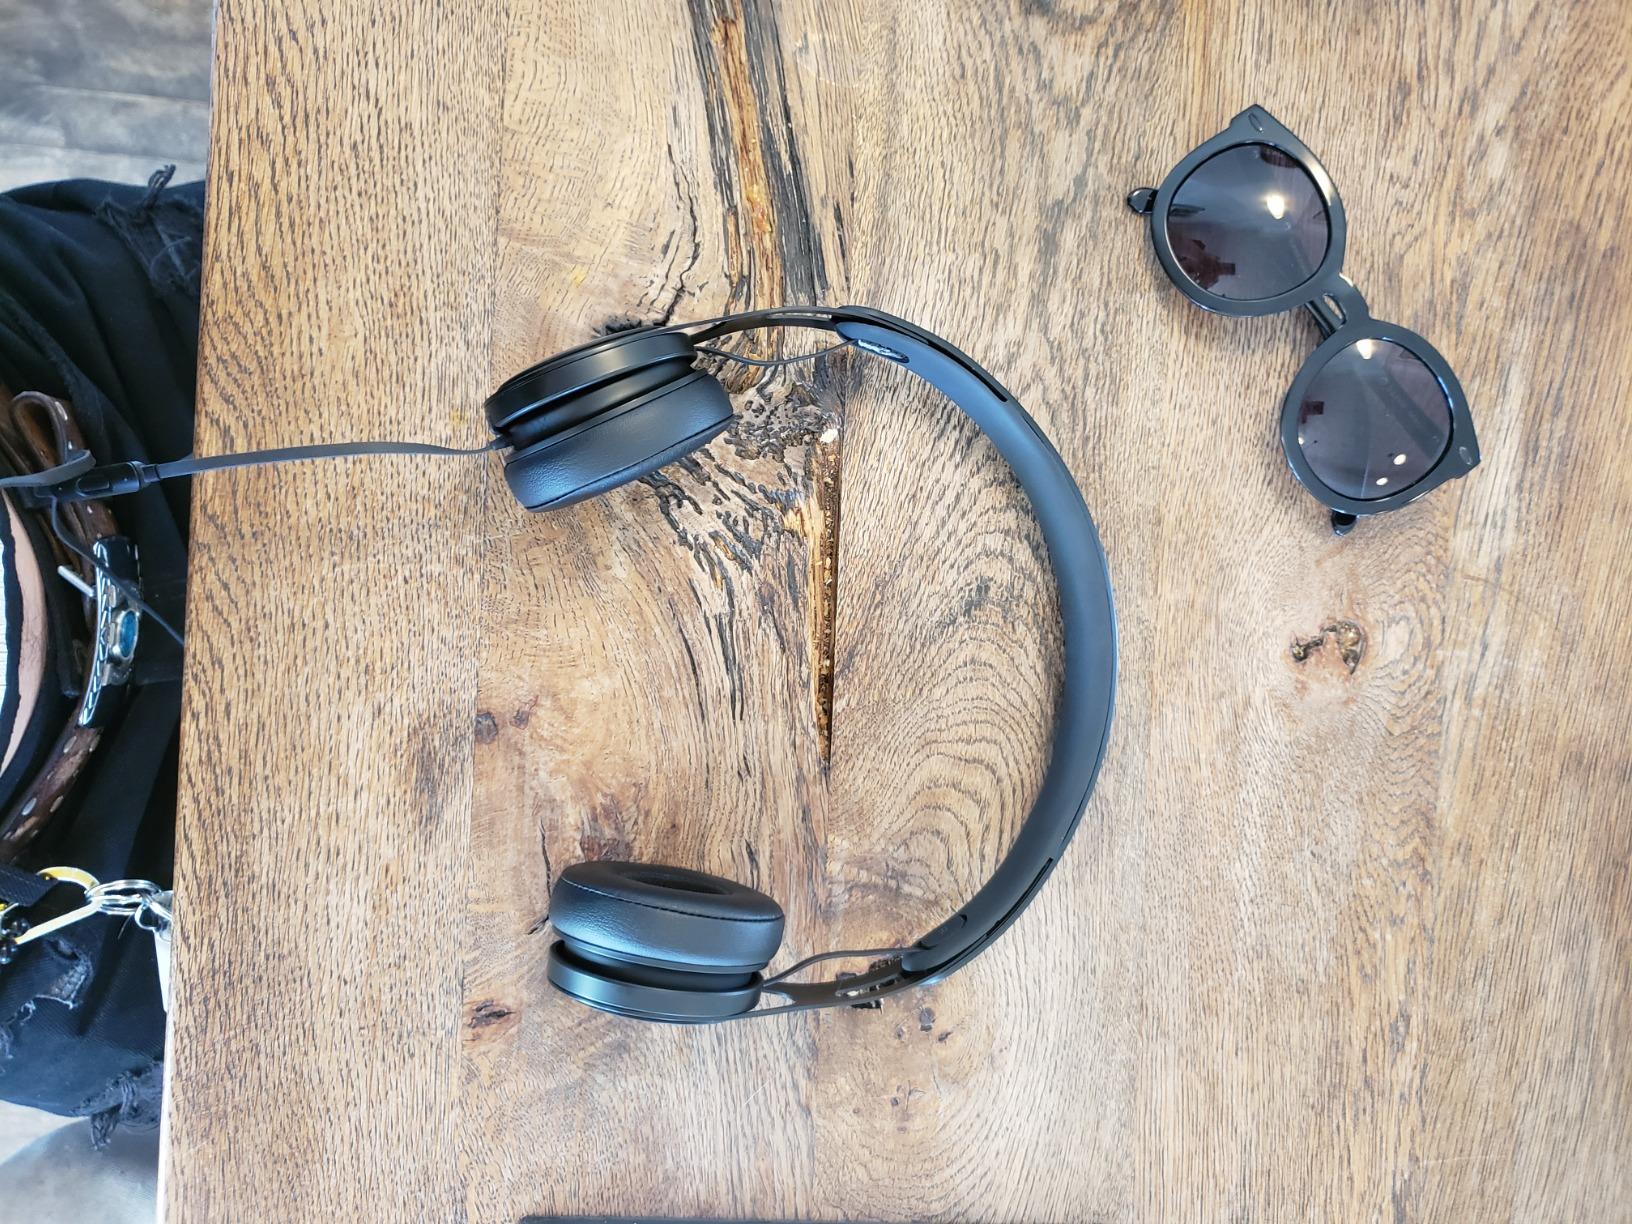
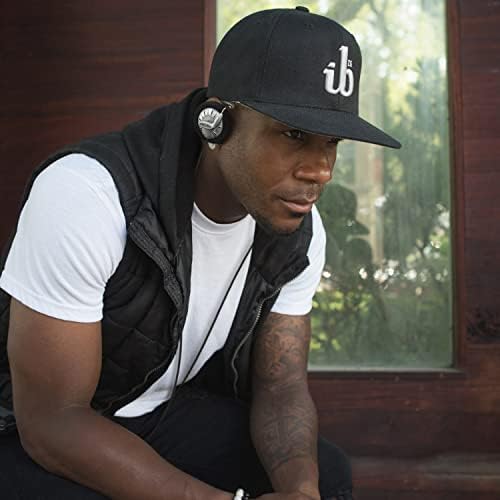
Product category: headphones
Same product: no